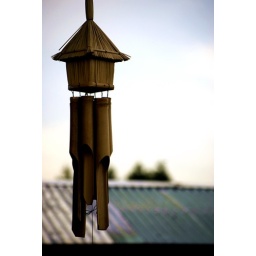
A wooden wind chime that was outside the house that I stayed in Melbourne